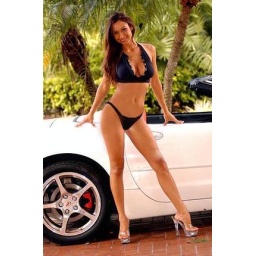
Sexy girl in black bikini standing in front of a white corvette.